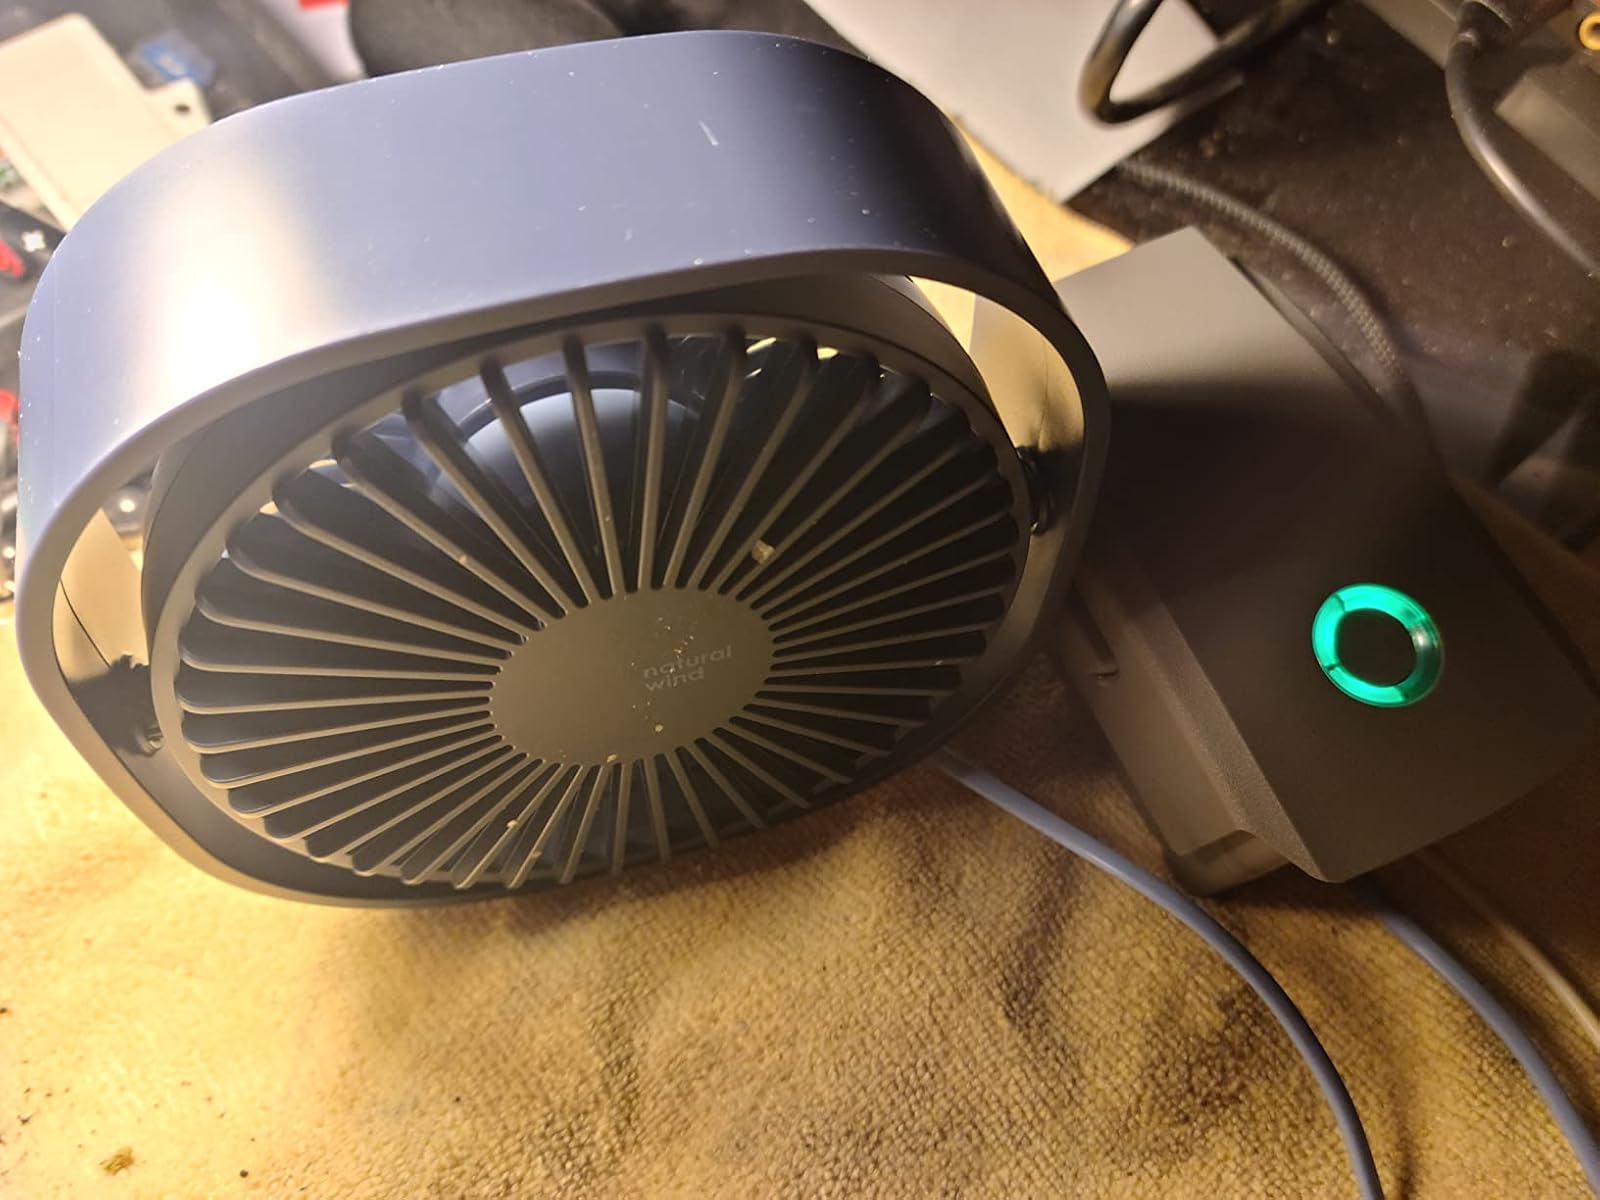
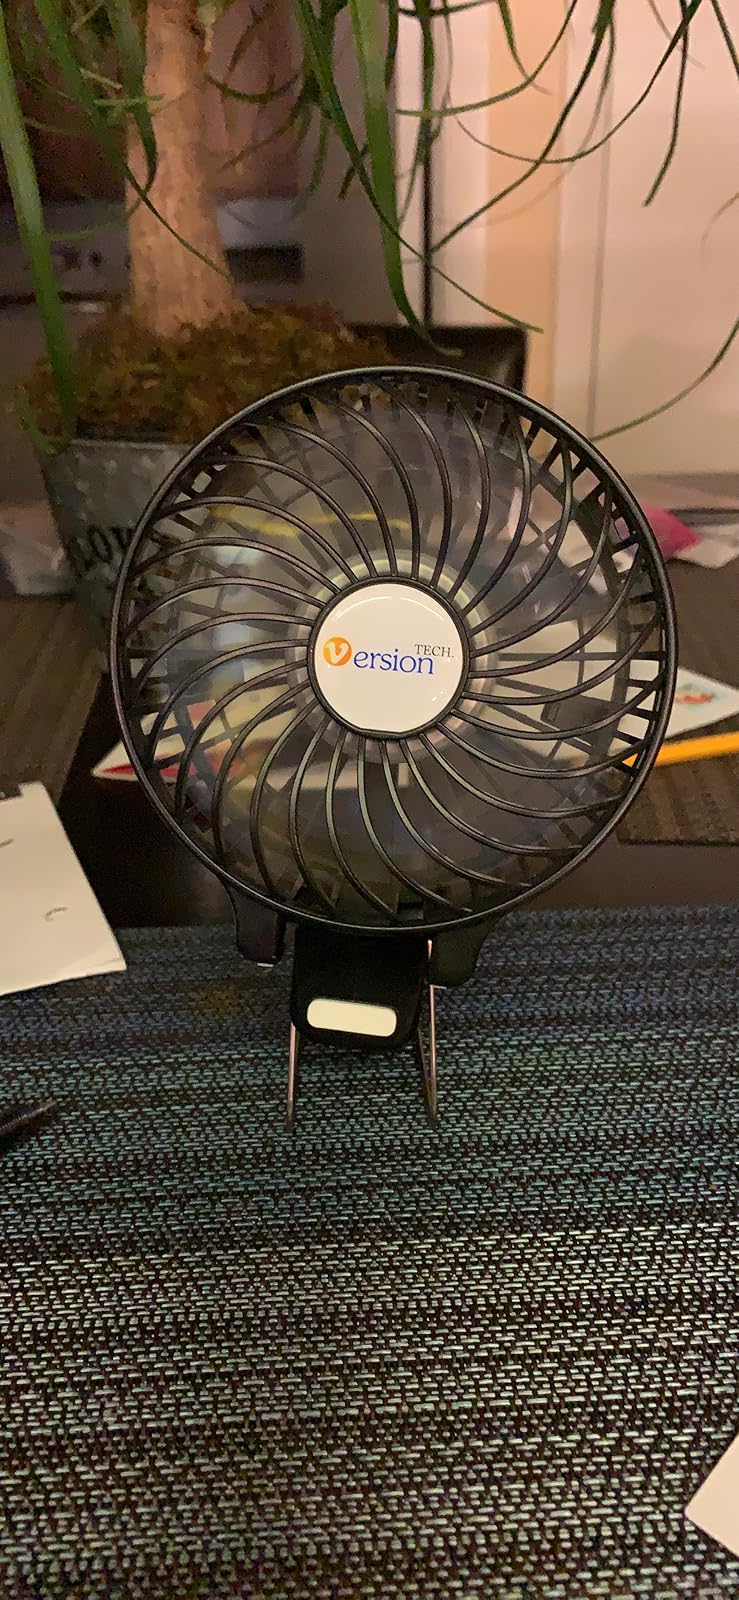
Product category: fan
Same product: no